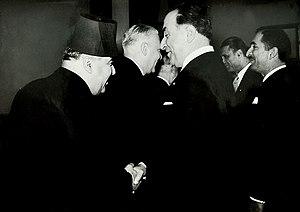
Avec le President Fouad Chehab
Boutros el-Khoury, né à Karm Saddé en 1907 et mort le 18 novembre 1984 à Beyrouth, à l'âge de 77 ans, est un homme d’affaires, banquier et industriel libanais. Véritable autodidacte, il réussit à fonder un empire commercial et industriel et devient l’une des plus grandes fortunes libanaises dans les années 1950-1970. Il est une figure importante de l’élite dirigeante libanaise dans la deuxième moitié du 20e siècle. Son influence est telle qu’il participe à l’élaboration de certaines législations économiques, et use de son expertise lors de la résolution de grandes crises nationales.